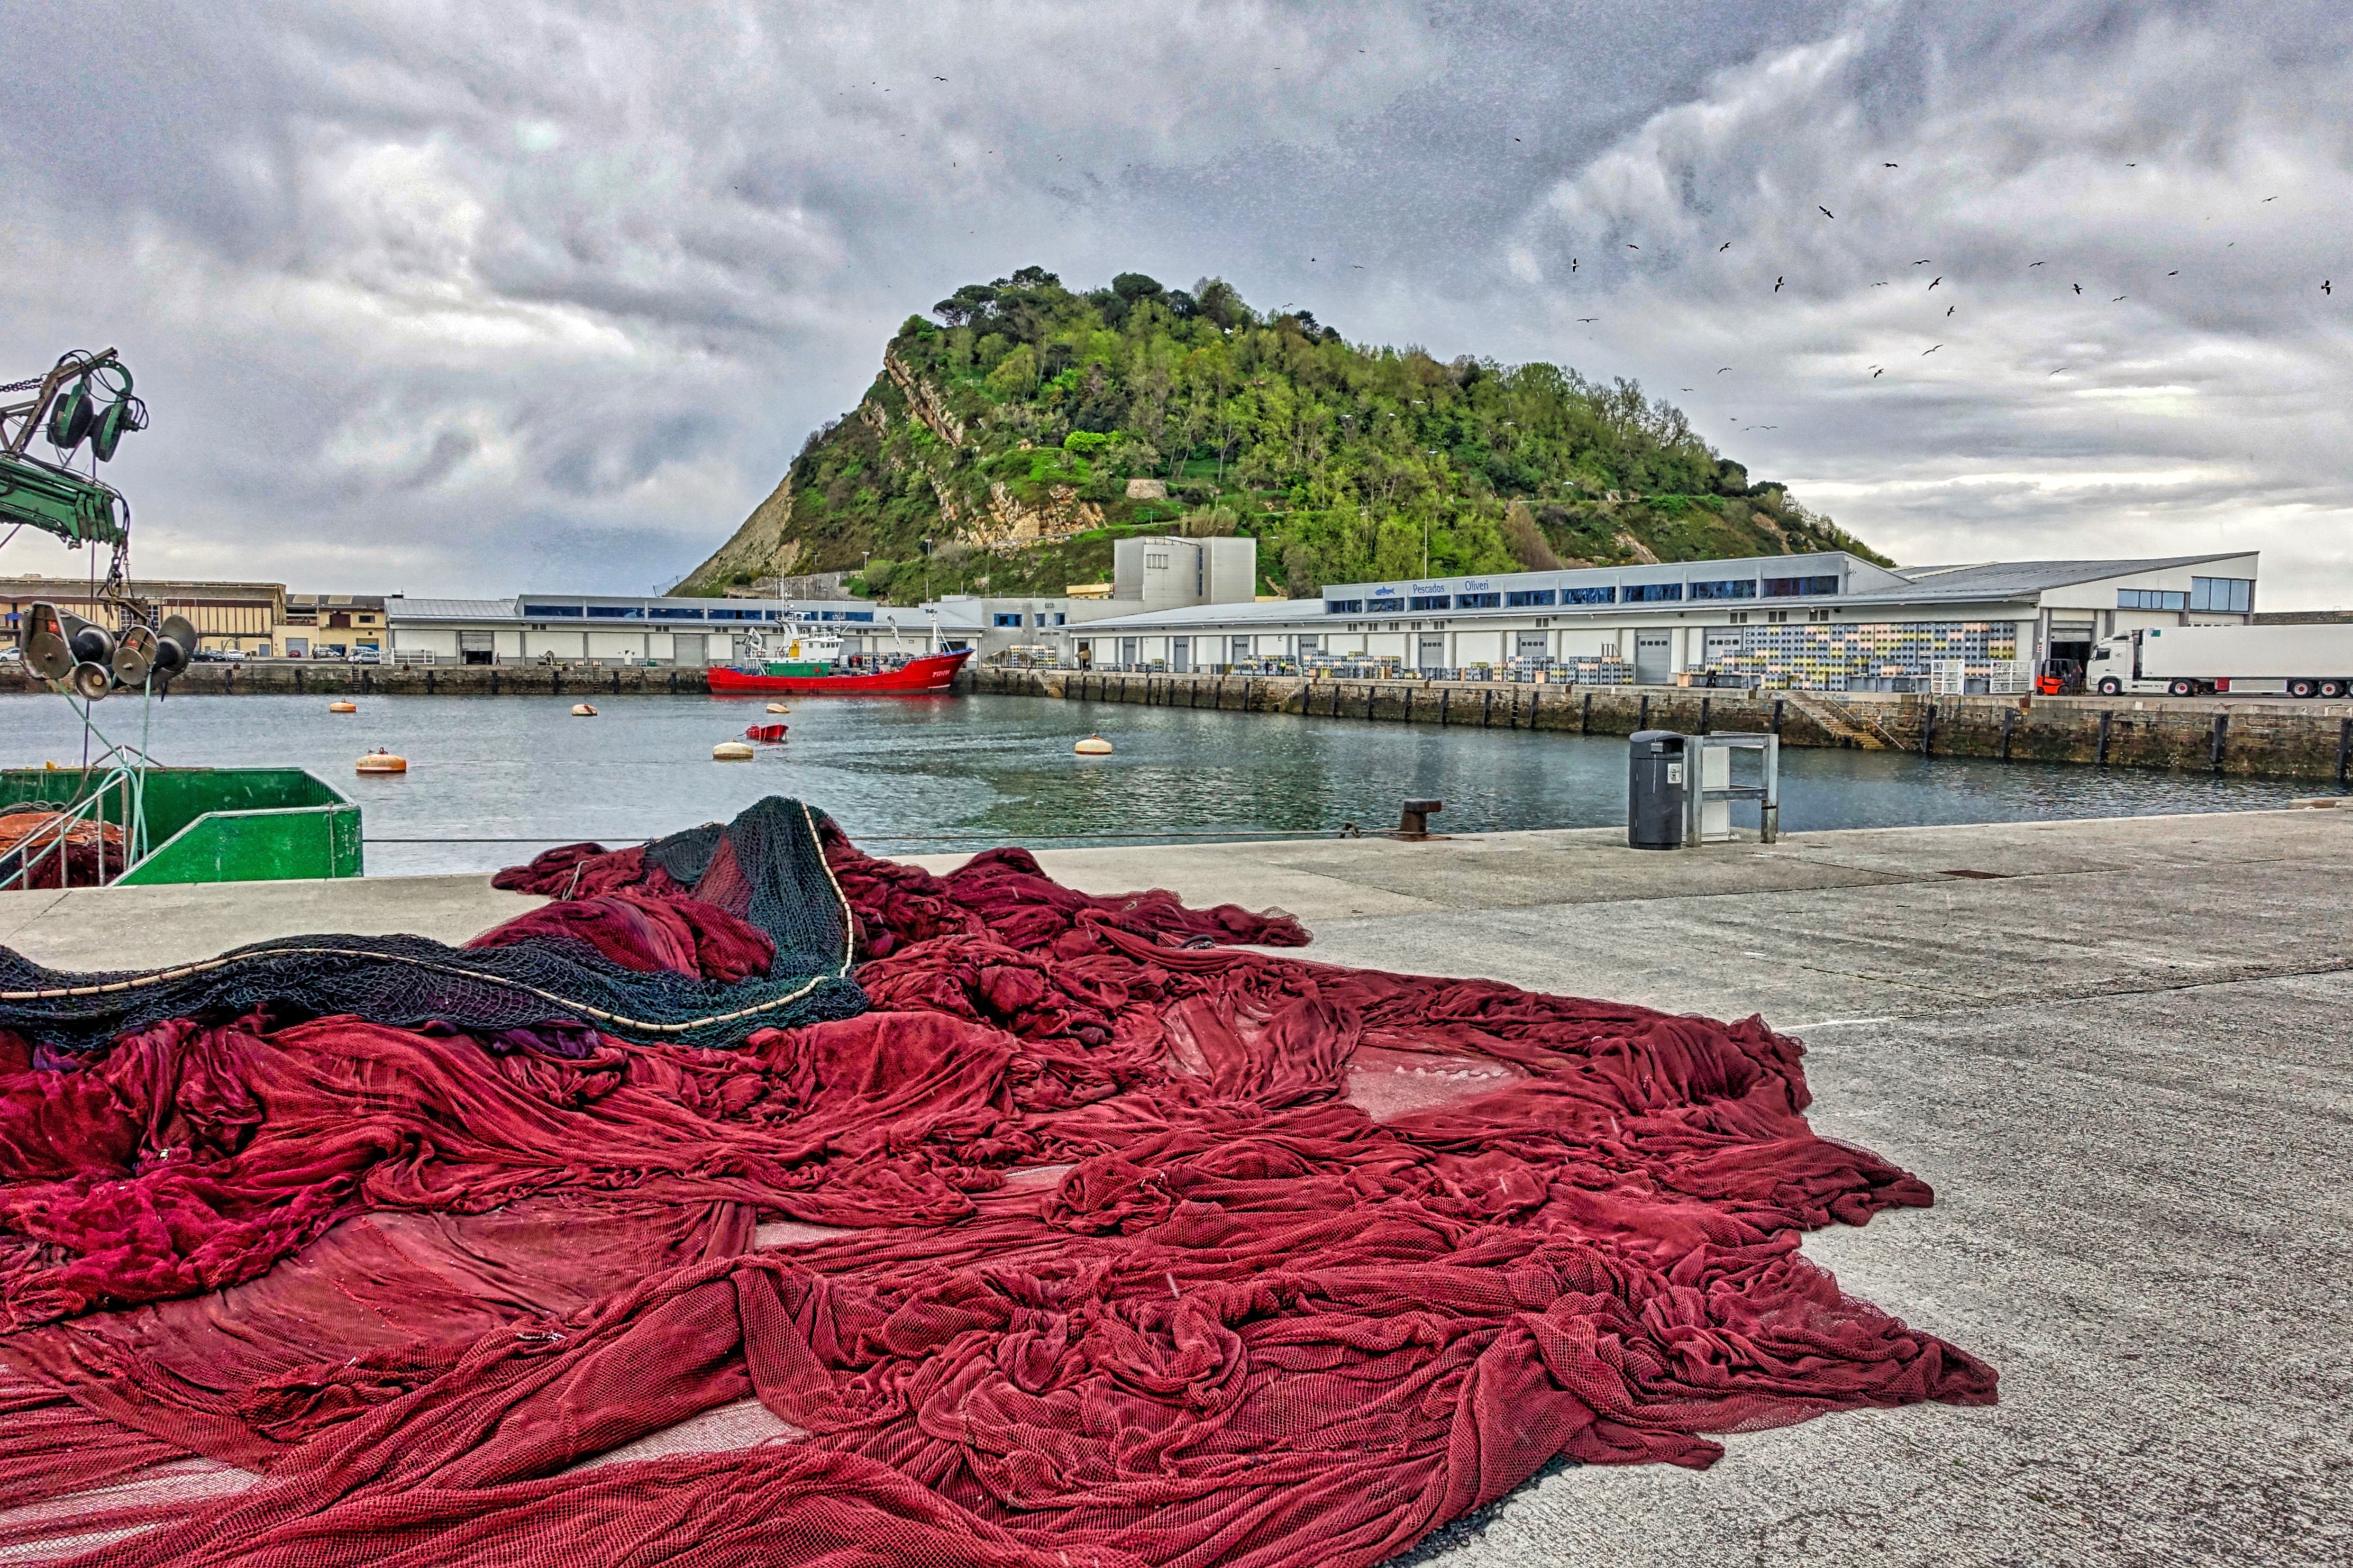
beach, sea, coast, sand, ocean, shore, walkway, vehicle, fishing, fisherman, fishnet, nautical, fisher, mesh, netting, wharf, nets, fishing nets